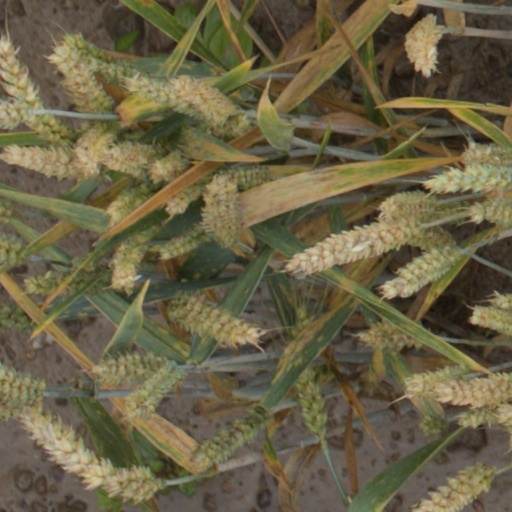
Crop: wheat